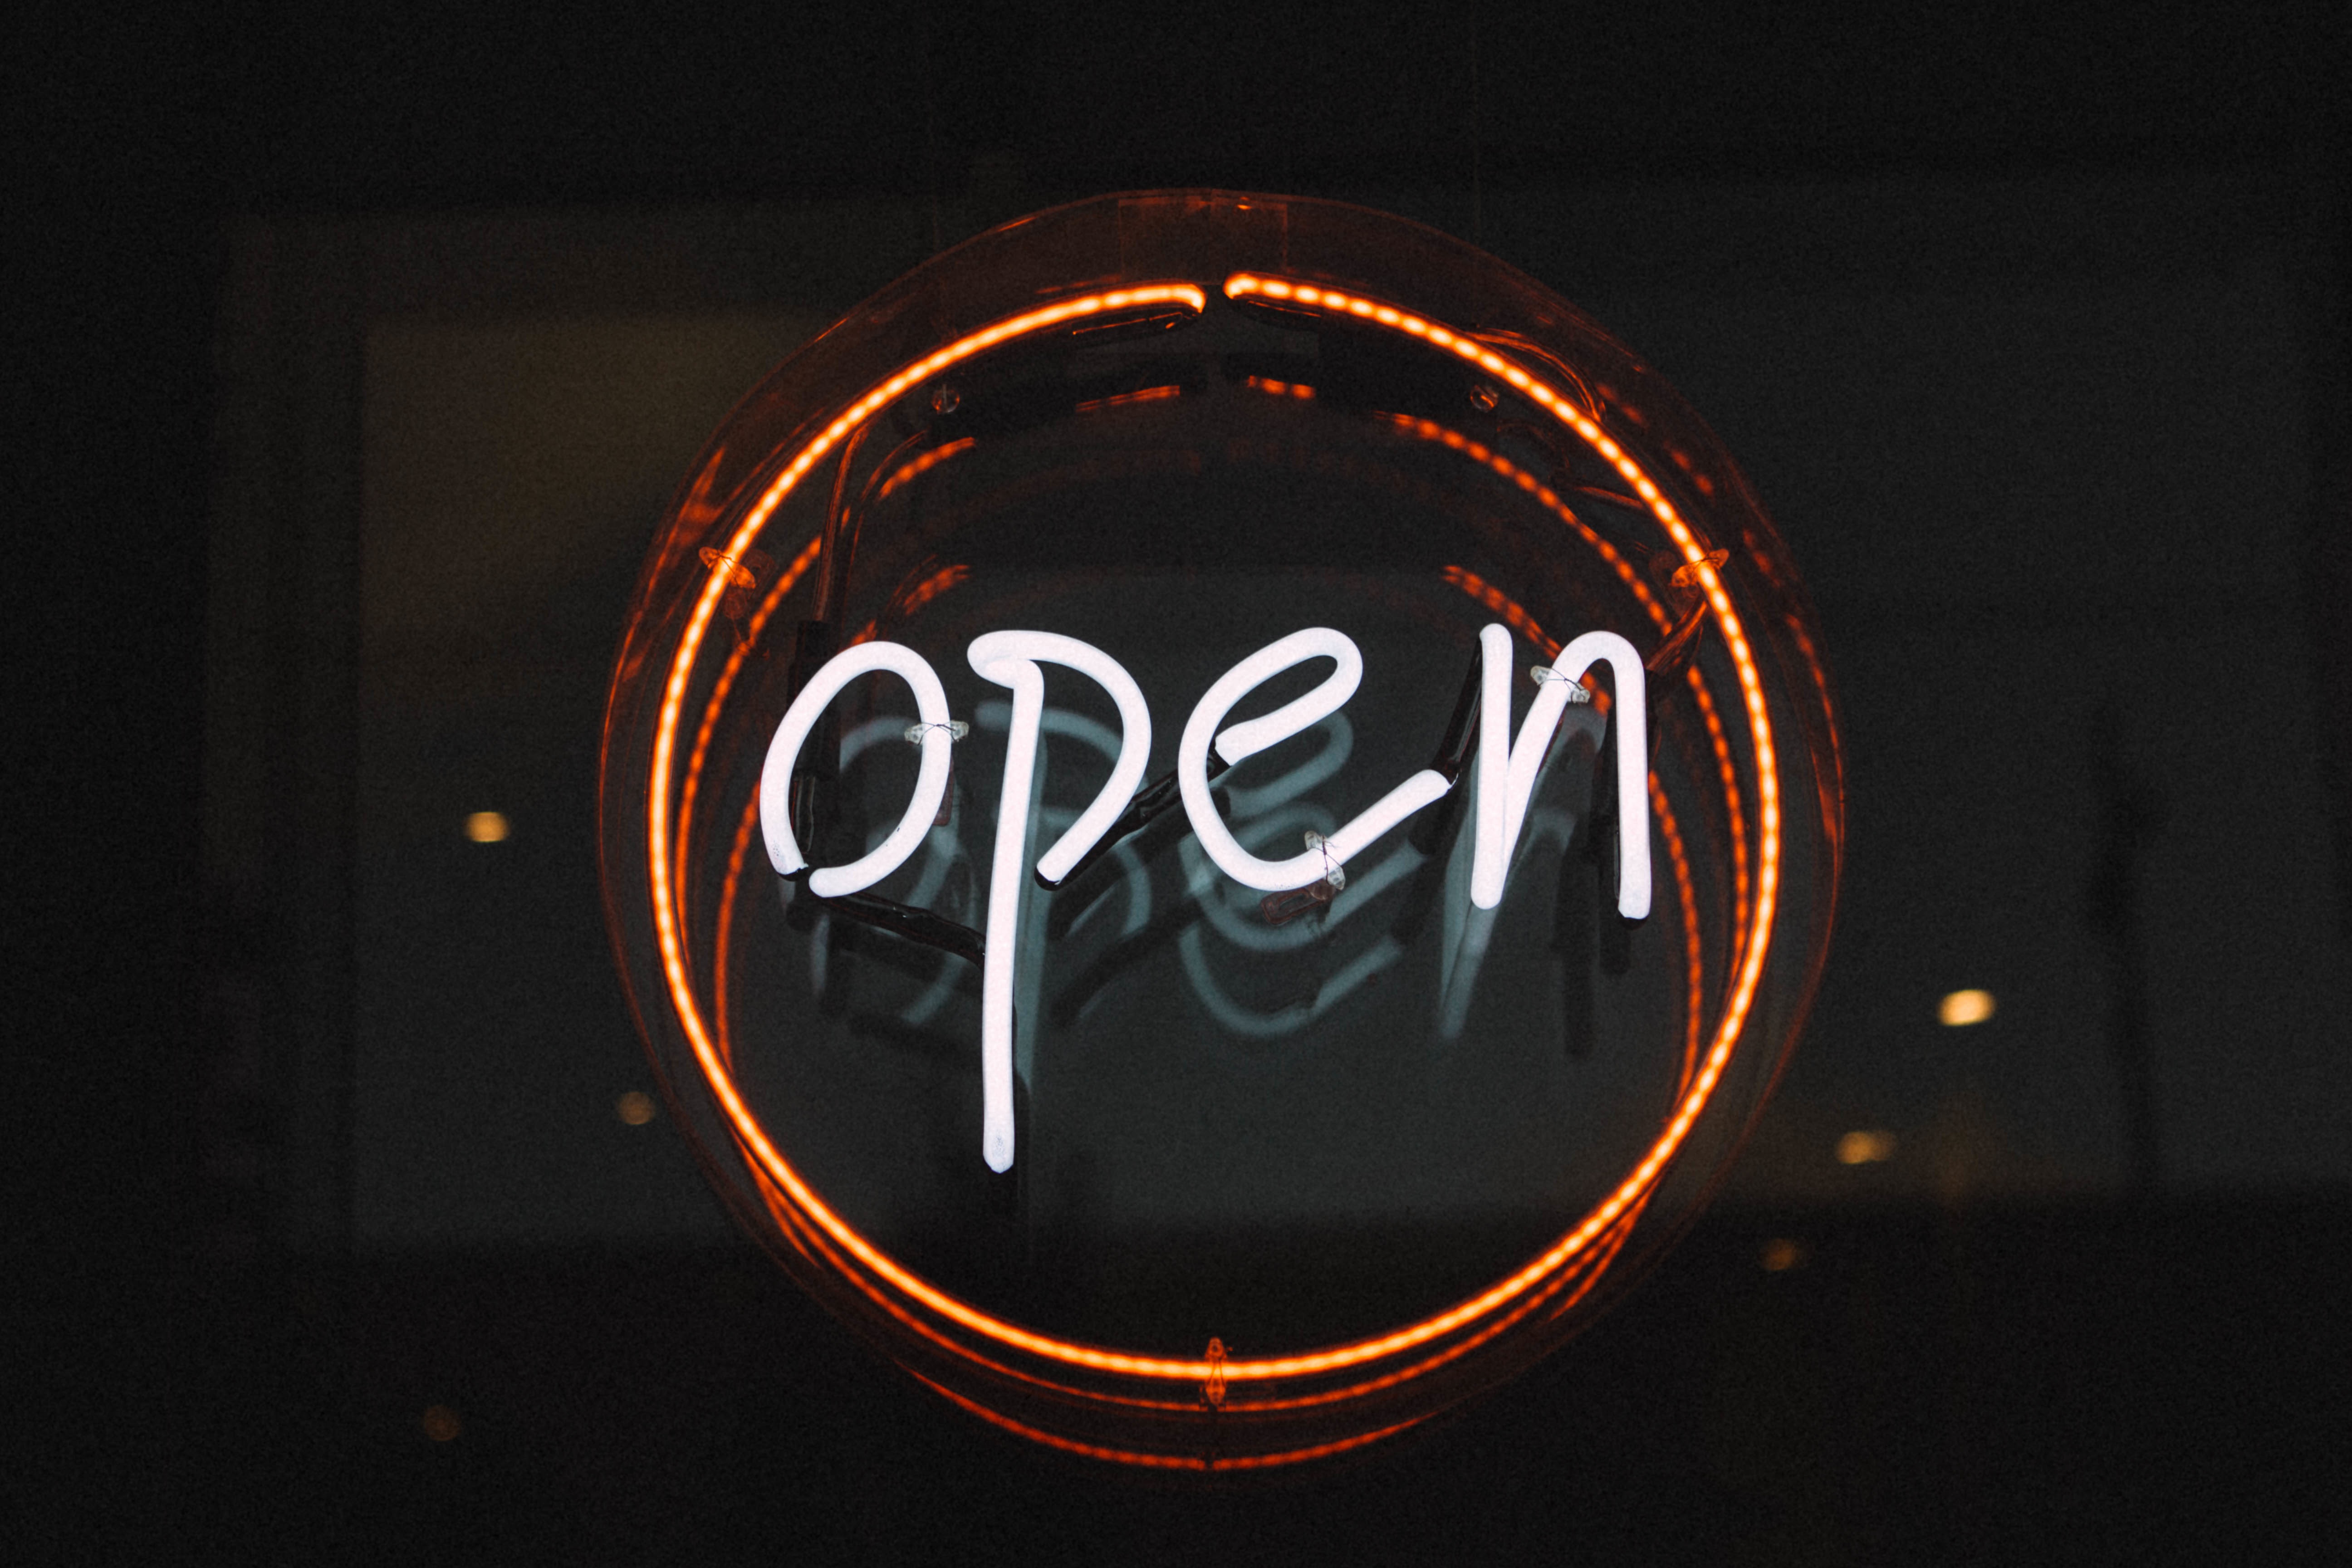
open, light, number, sign, orange, darkness, signage, circle, neon, neon sign, brand, font, logo, computer wallpaper, electronic signage